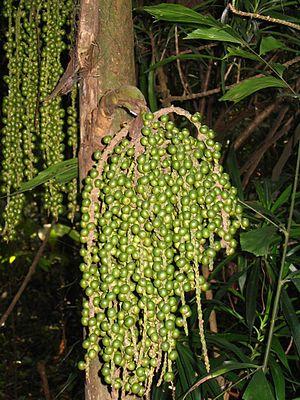
Le Palmier à Queue de Poisson de Birmanie, Caryota mitis est un palmier du genre Caryota originaire d'Asie du Sud-Est.
Bukit Nanas est une colline située au centre de Kuala Lumpur en Malaisie au pied de la tour Menara Kuala Lumpur entre Jalan Ampang et Jalan Raja Chulan.